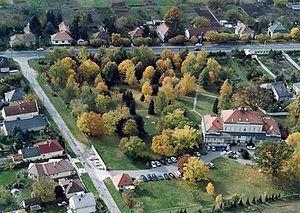
Öttevény est un village et une commune du comitat de Győr-Moson-Sopron en Hongrie.